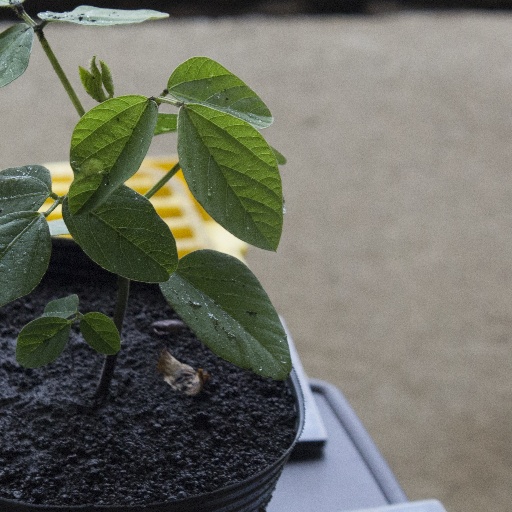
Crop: soybean